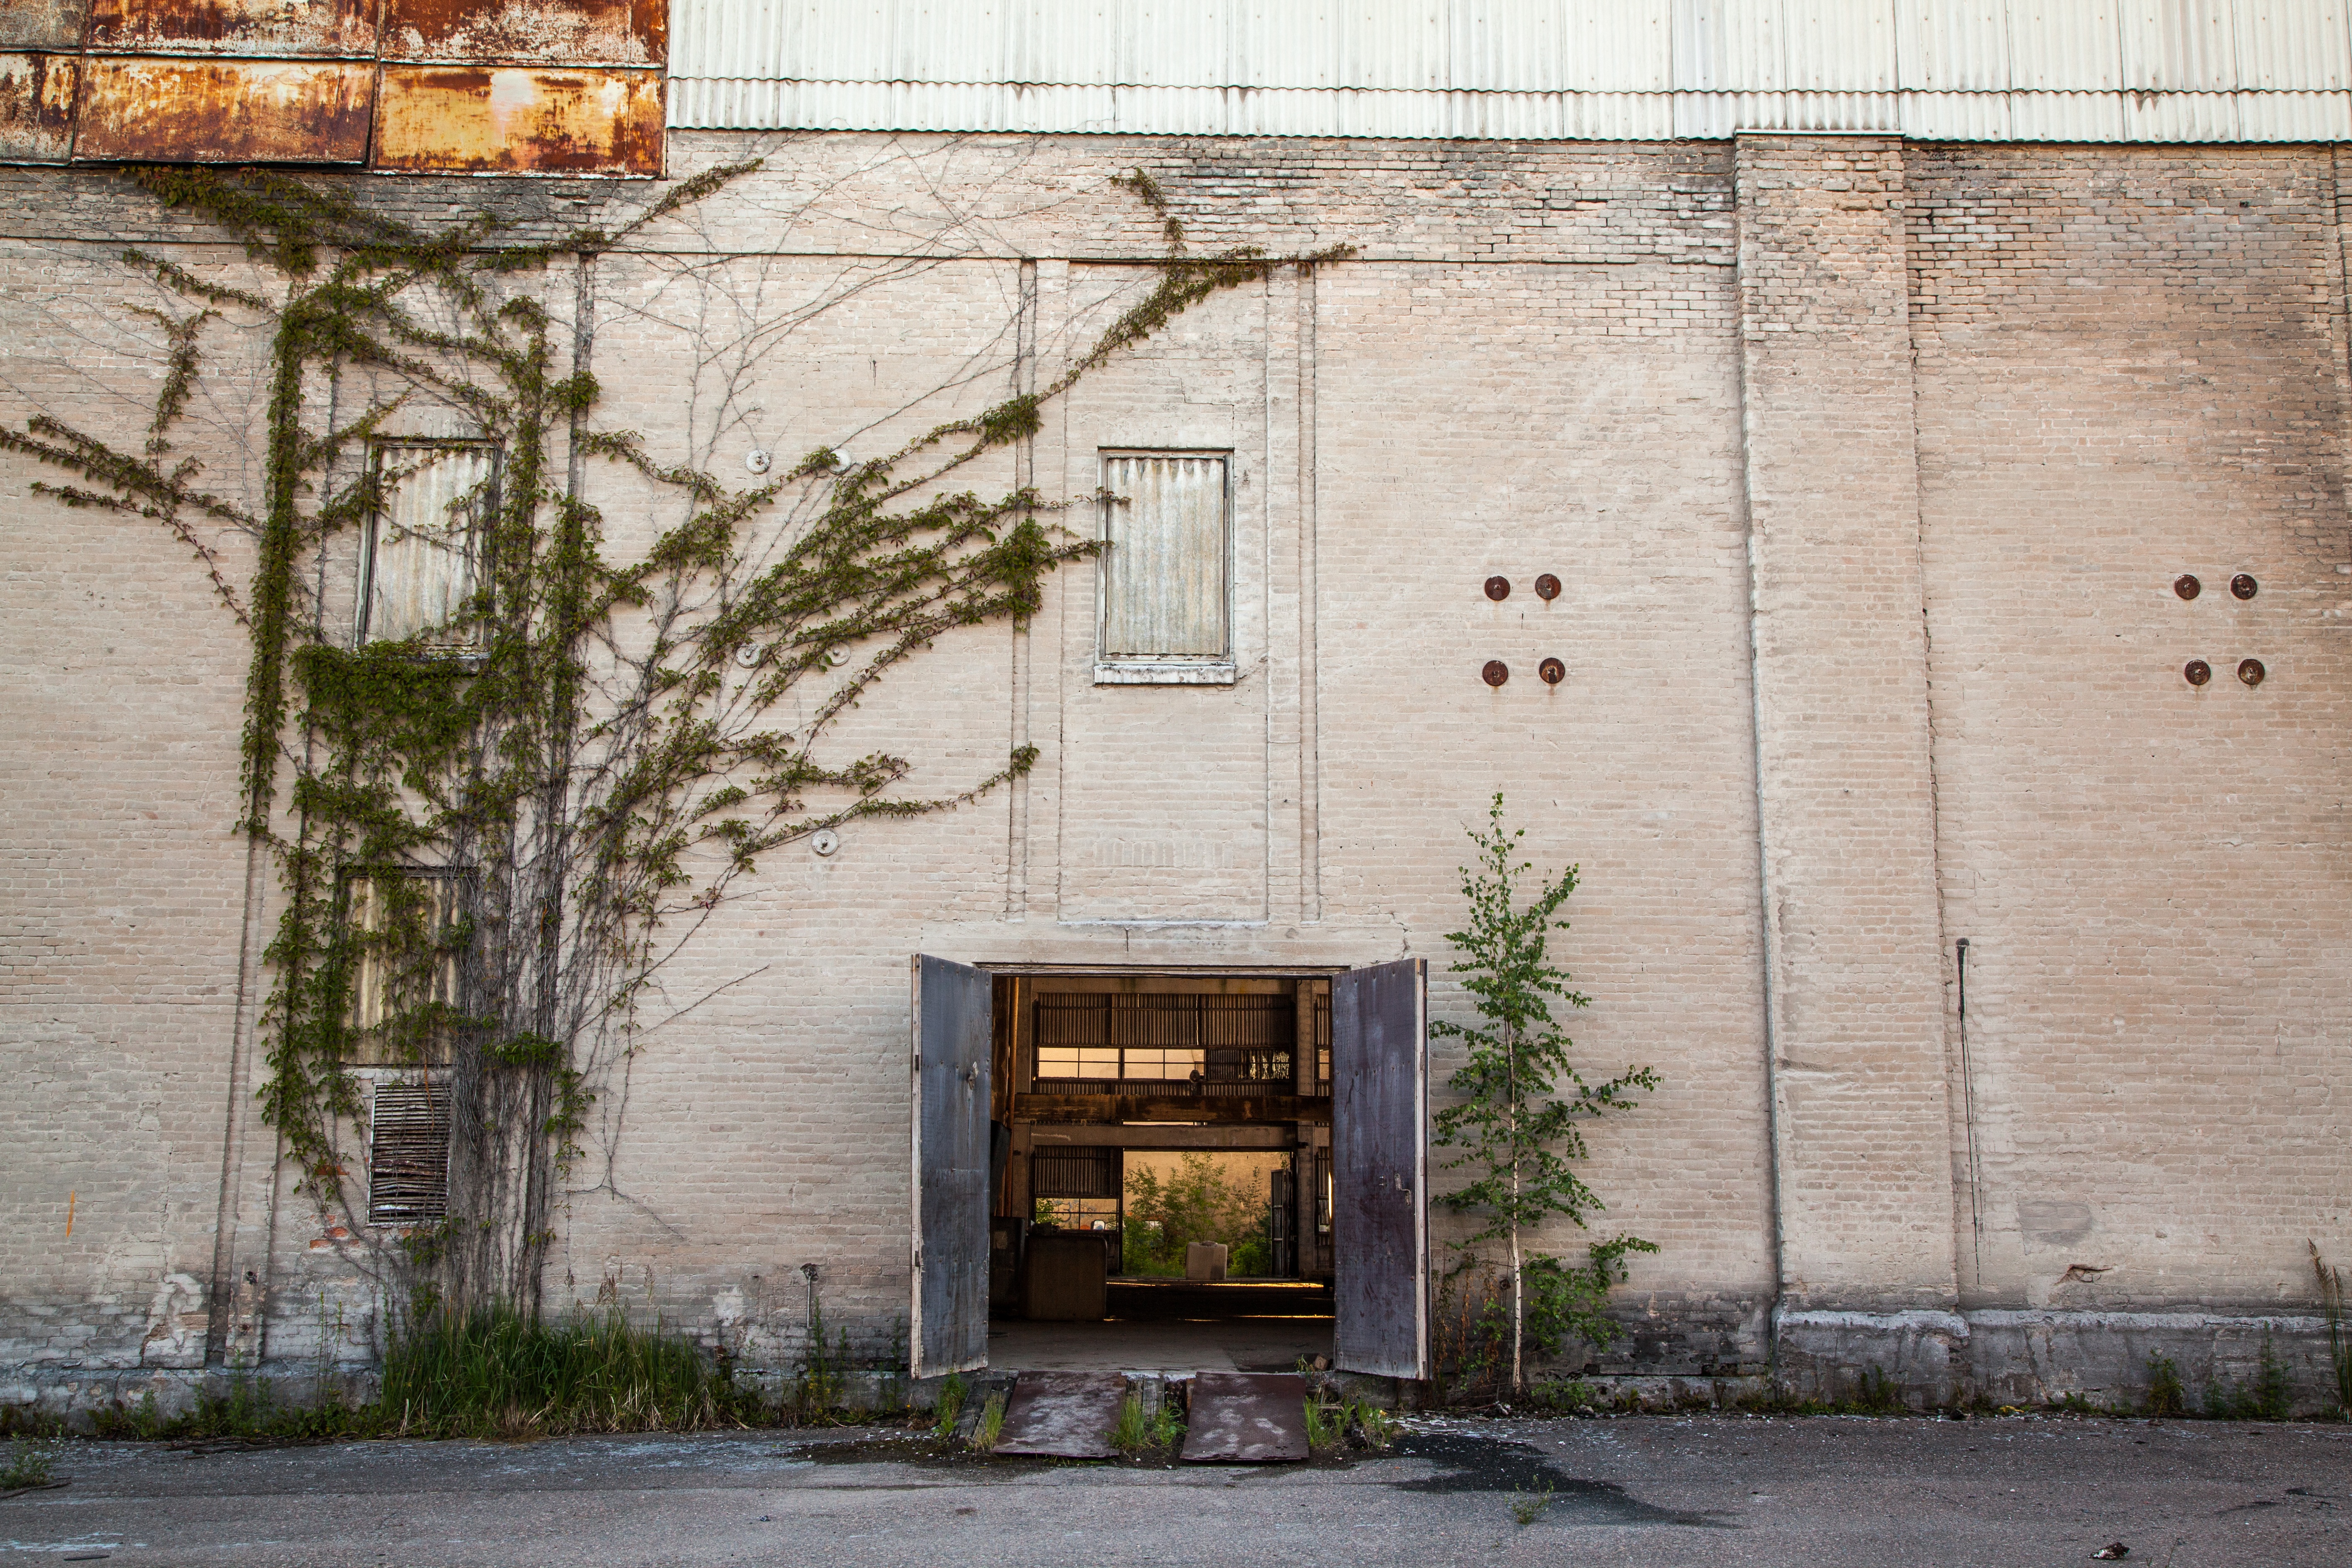
open, architecture, structure, wood, vine, road, street, house, building, old, home, urban, wall, stone, rustic, entrance, facade, abandoned, residence, exterior, climber, gate, doorway, twine, art, mysterious, front, creeper, fairytale, neighbourhood, abandoned building, open door, urban area, ancient history